Deconvolution

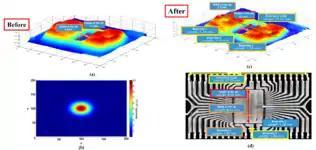
High Resolution THz image is achieved by deconvolution of the THz image and the mathematically modeled THz PSF. (a) THz image of an integrated circuit (IC) before enhancement; (b) Mathematically modeled THz PSF; (c) High resolution THz image which is achieved as a result of deconvolution of the THz image shown in (a) and the PSF which is shown in (b); (d) High resolution X-ray image confirms the accuracy of the measured values.

For some specific imaging systems such as laser pulsed terahertz systems, PSF can be modeled mathematically. As a result, as shown in the figure, deconvolution of the modeled PSF and the terahertz image can give a higher resolution representation of the terahertz image.